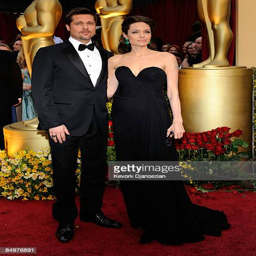
actors arrive at awards held